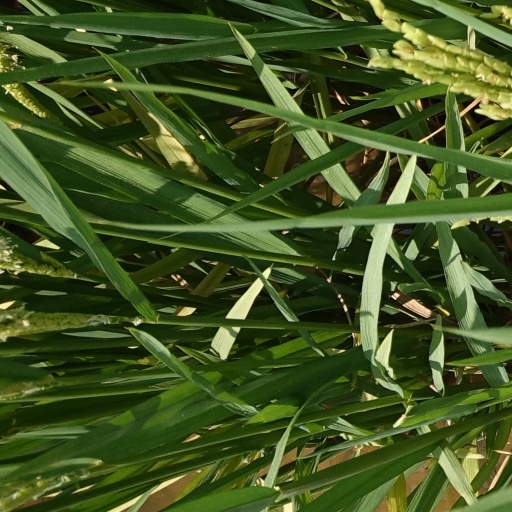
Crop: rice